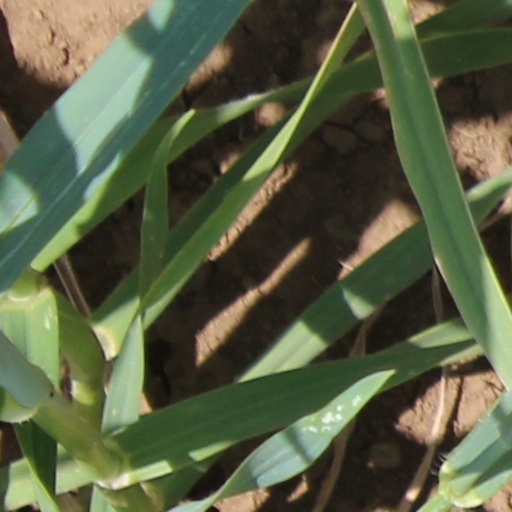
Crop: wheat